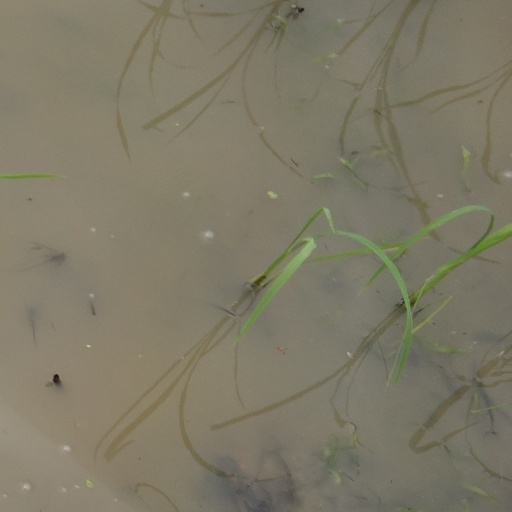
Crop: rice